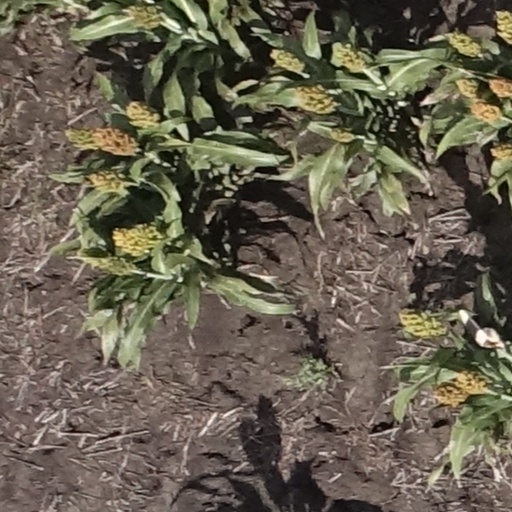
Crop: sorghum